Kai-Ōshima Station

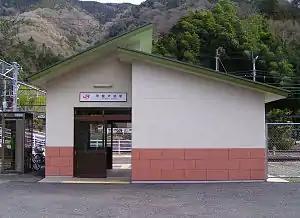
JR Kai-Ōshima Station, March 2006

is a railway station on the Minobu Line of Central Japan Railway Company (JR Central) located in the town of Minobu, Minamikoma District, Yamanashi Prefecture, Japan.